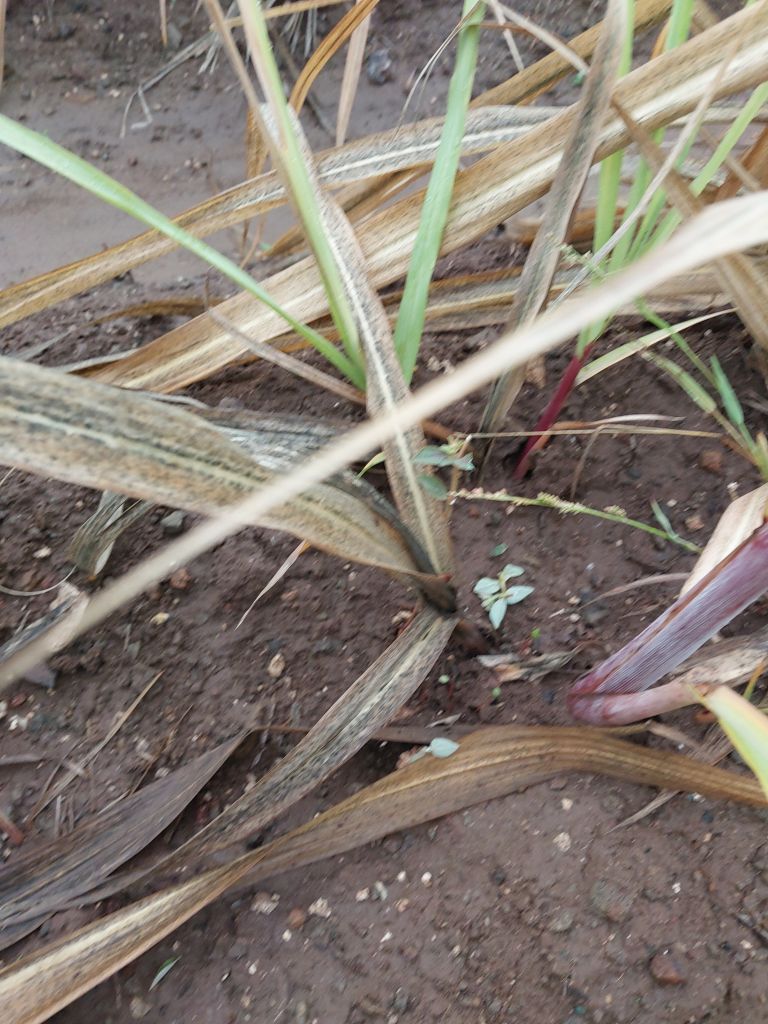
Label: Sett Rot